Gerben Löwik

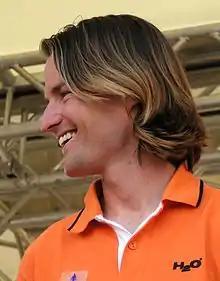

Gerben Löwik (born 29 June 1977 in Vriezenveen, Overijssel) is a Dutch former professional road bicycle racer.